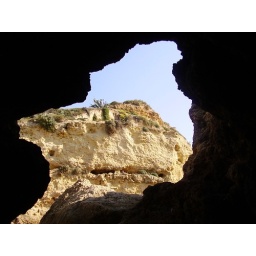
Photo taken from inside a hollowed-out rock on the beach by my hotel.